List of rulers of Maluku

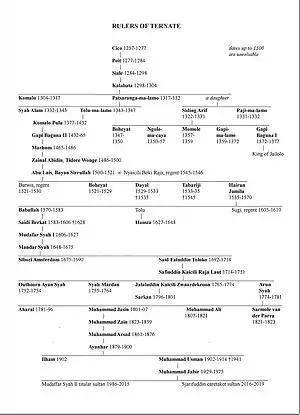
Genealogy of the rulers of Ternate

The last Sultan who ruled Ternate according to the old institutions was Muhammad Usman Syah. Muhammad Usman succeeded to the throne in February 1902 after the death of his father in 1900, and a brief reign by his brother. He was arrested and dethroned by the Dutch colonial authorities on 23 September 1915 because of his opposition to the increasing colonial interference in his kingdom and the subsequent minor uprising in Jailolo in September 1914, whereby the controleur G.K.B. Agerbeek and Lieutenant C.F. Ouwerling were murdered. The Dutch colonial government later enthroned an honorary sultan of Ternate, Muhammad Jabir in 1929, The sultanate was de facto abolished under the government of Indonesia around 1949 to 1950.